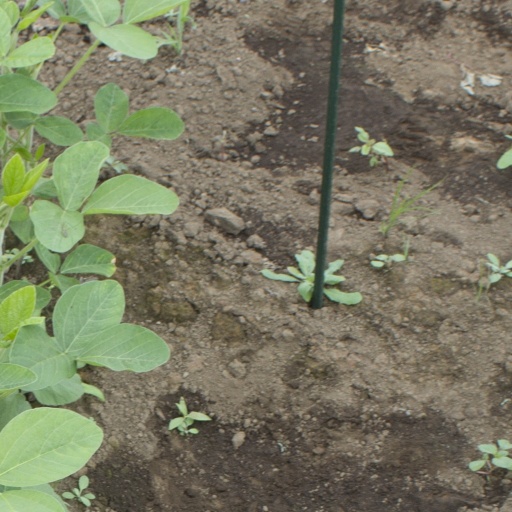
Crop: soybean